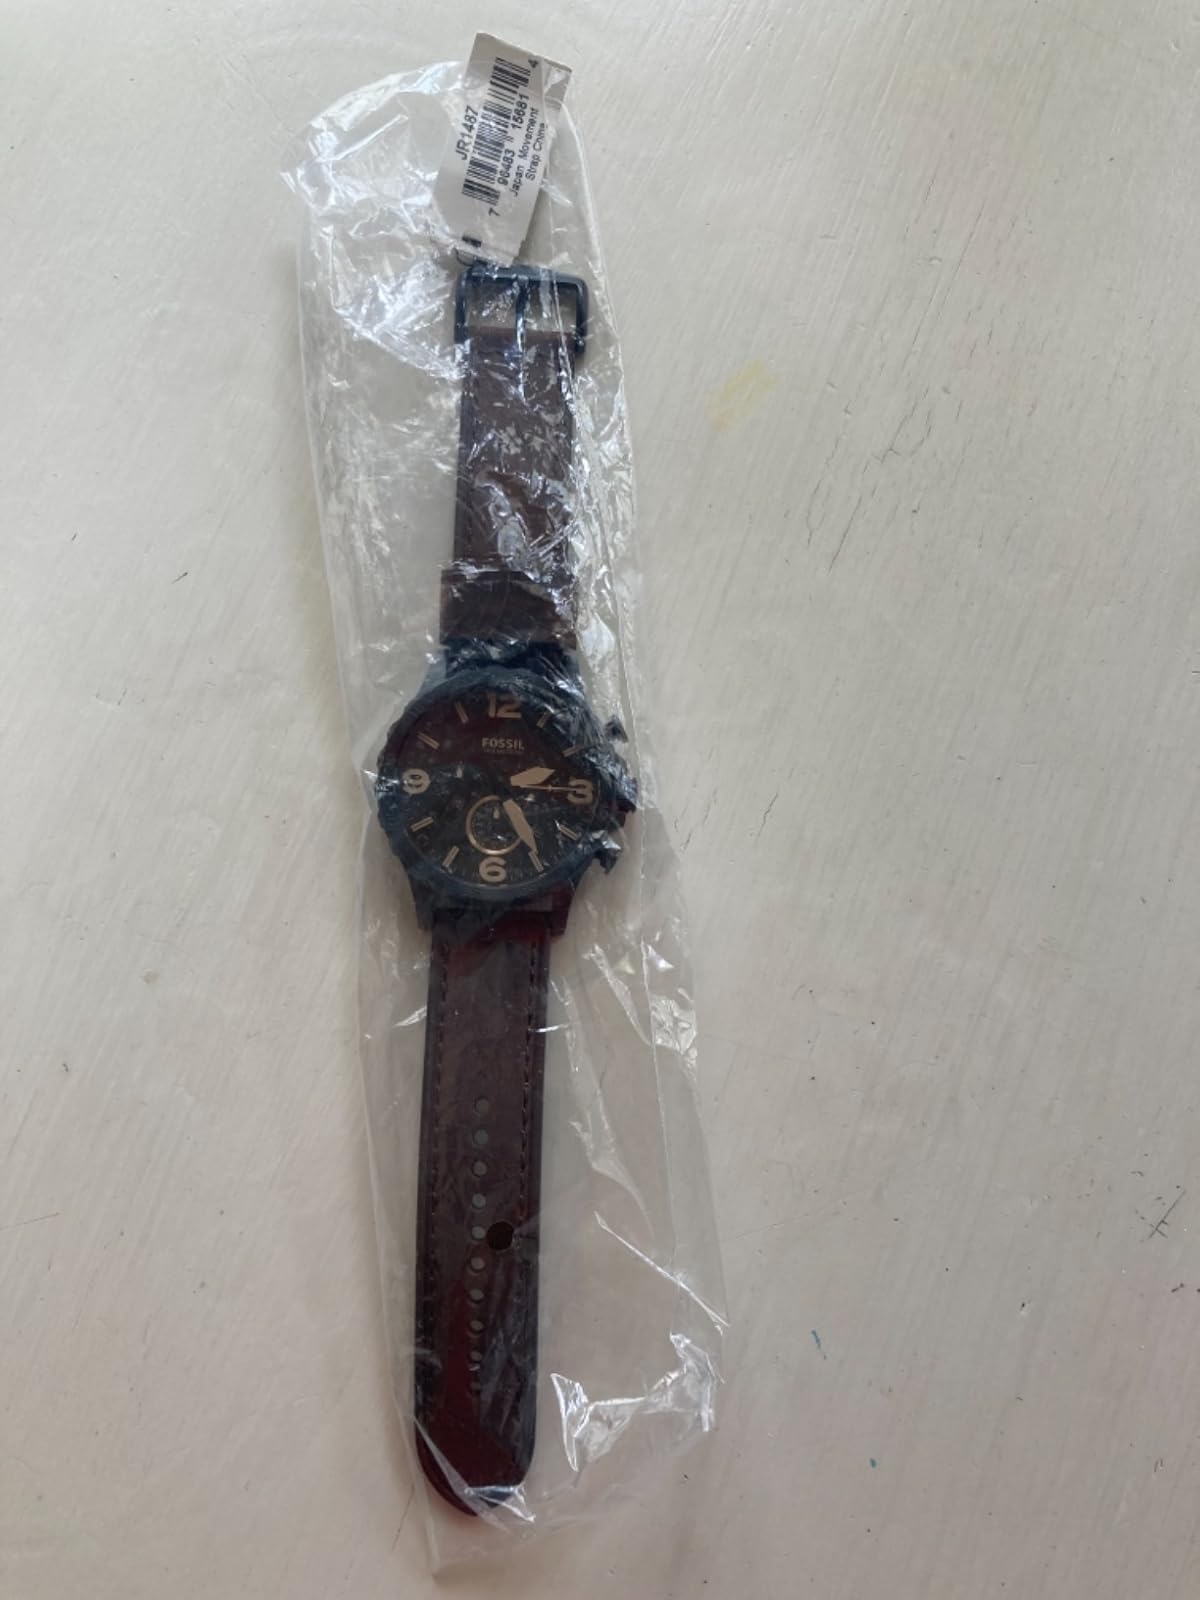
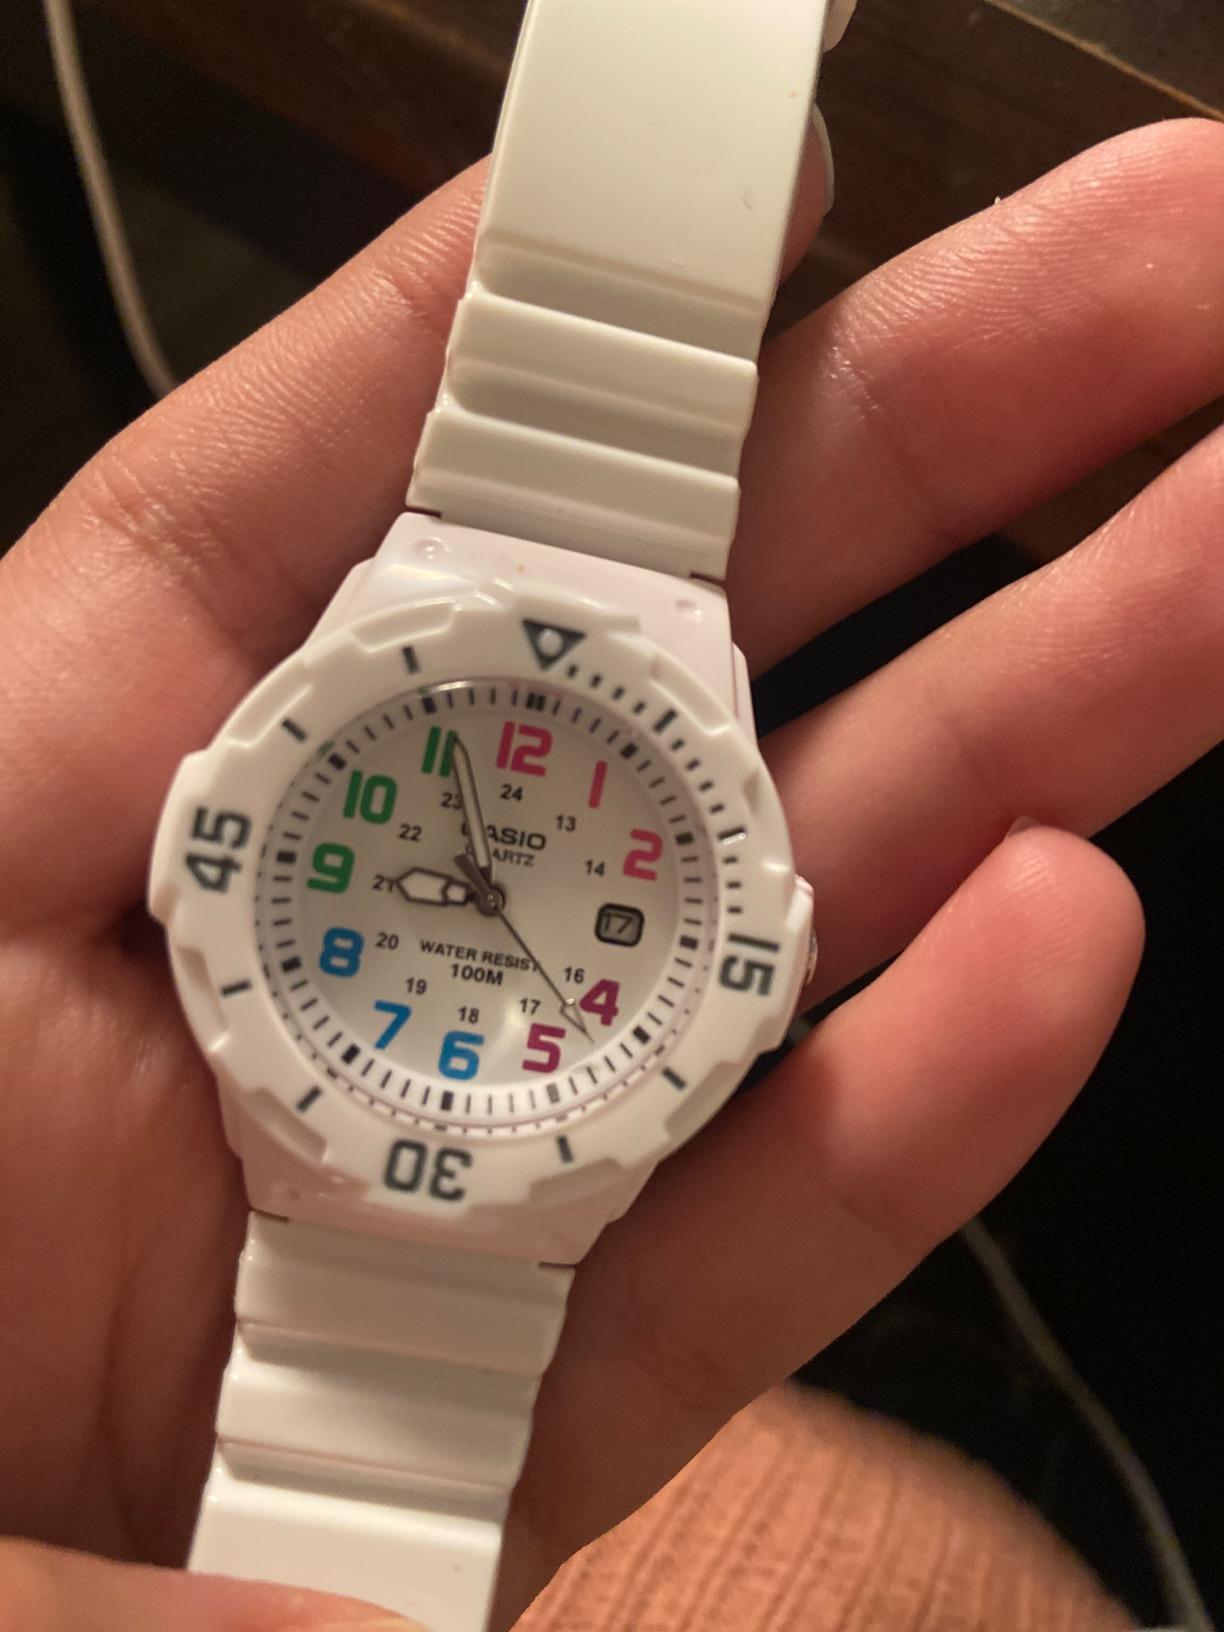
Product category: accessories_watch
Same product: no